Xochistlahuaca

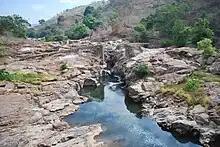
Ravine outside the town of Xochistlahuaca

The town and municipality is located southeast of the Guerrero capital of Chilpancingo. It is part of the Costa Chica region of the state which extends from Acapulco to the Oaxaca border. The municipality straddles the Sierra Madre del Sur and the flatter areas that reach down towards the Pacific Ocean. About 65% of the terrain of the municipality is mountainous and rugged, mostly in the north with small mountain ranges known as Pajaritos and Malinaltepec, which reach about 2,000 meters above sea level. The two most important elevations are the Cerro Verde and the Cerro de Agua. About 25% is flat and semi-flat with the rest being small valleys and riverbanks.